Tweenies

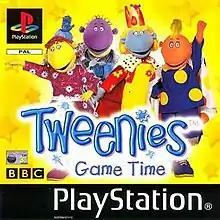
Tweenies: Game Time

Tweenies: Game Time is an educational kids video game released in Europe on 30 March 2001 for PlayStation, published by BBC Multimedia. It takes the form of a minigame collection. The player controls Milo, Jake, Fizz and Bella through a series of 4 scenarios inspired by the show, one for each character.